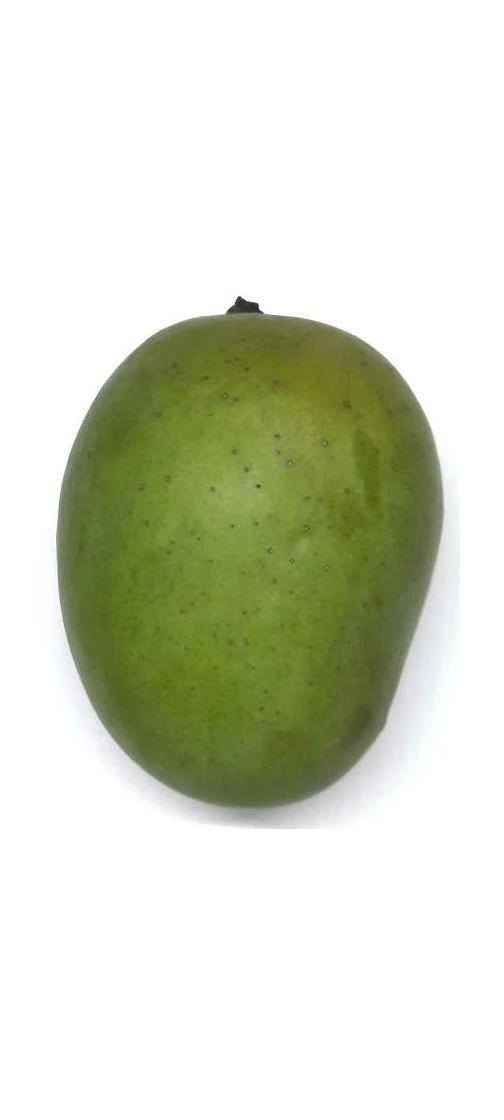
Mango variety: Langra